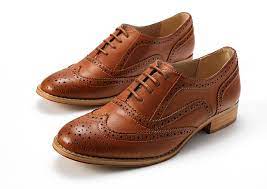
Label: Brogue